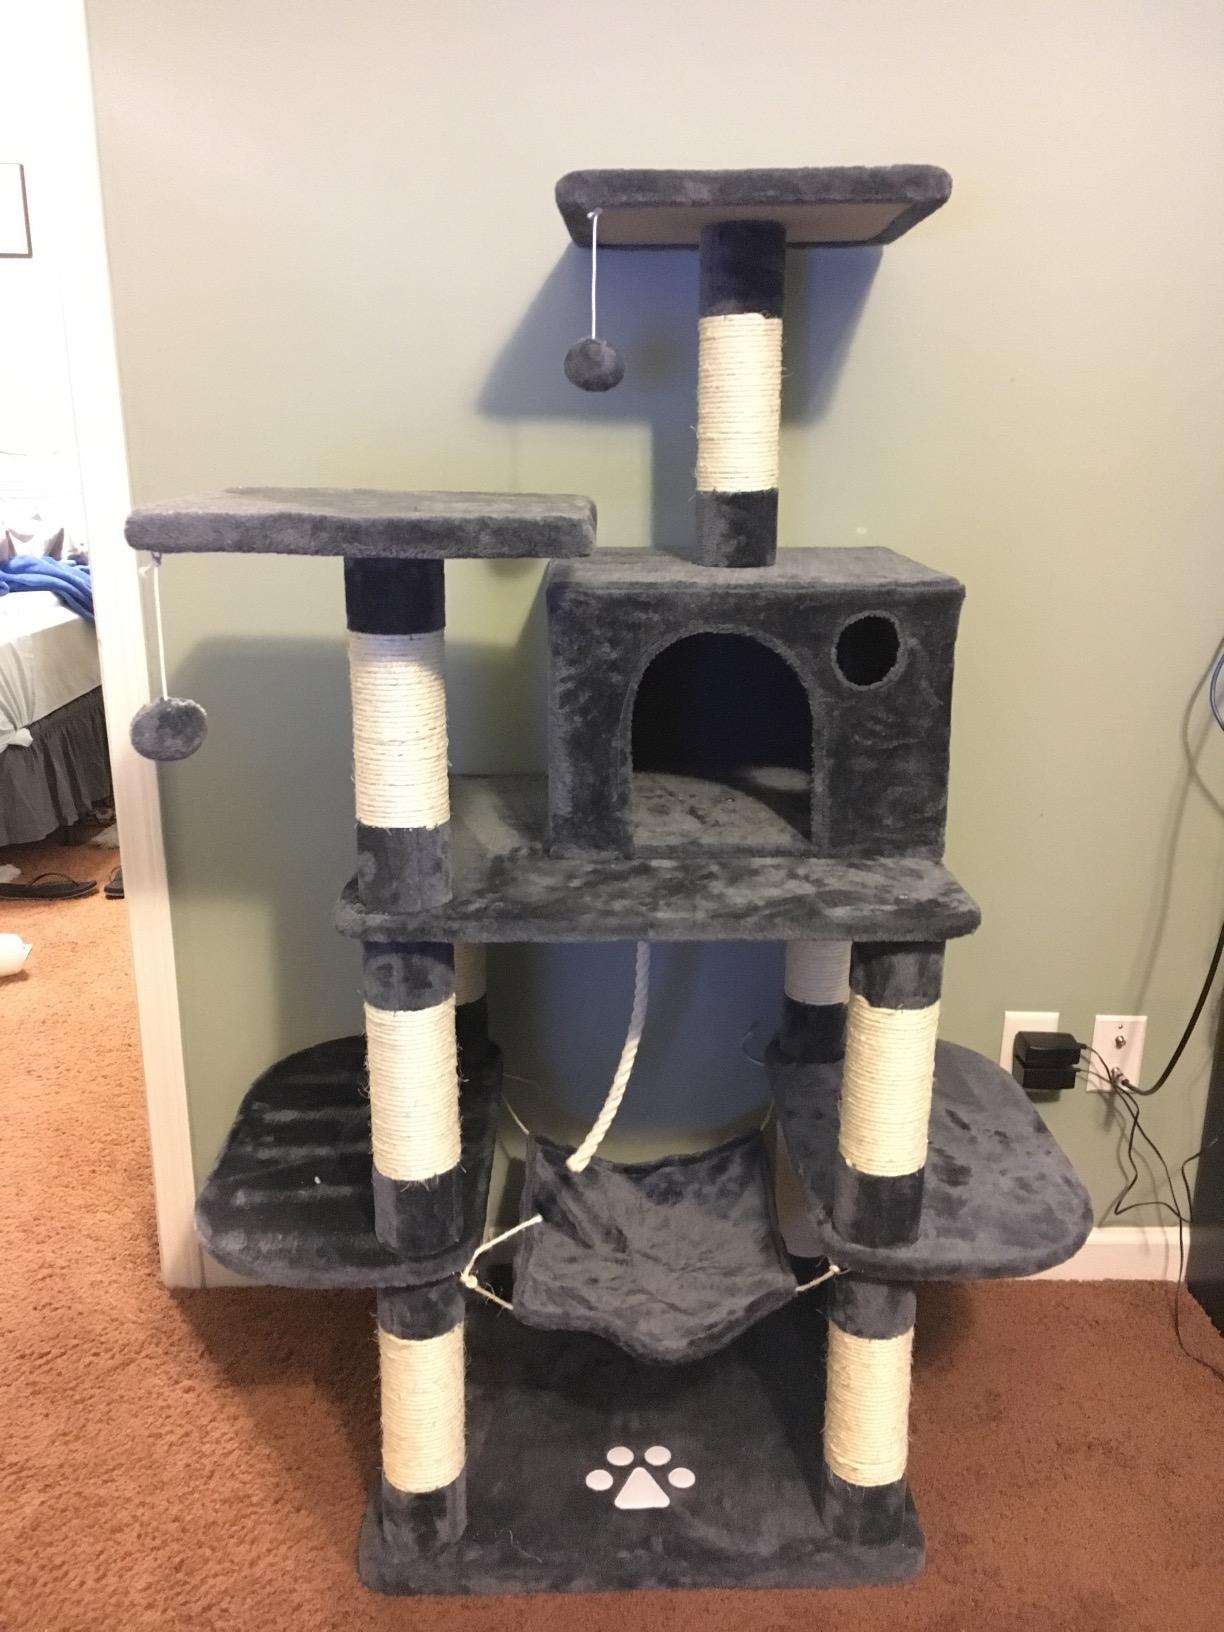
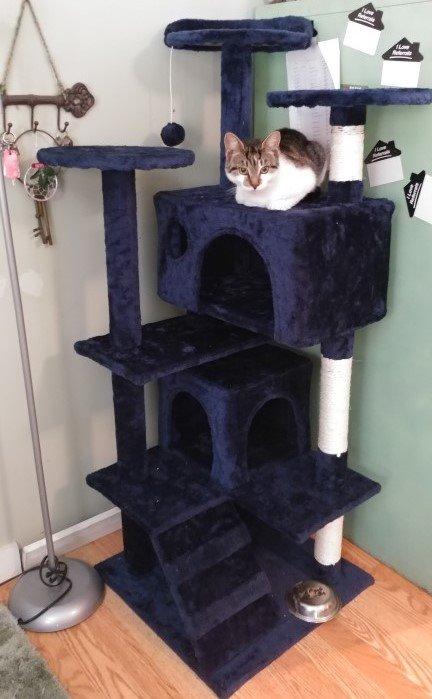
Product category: items_cat tree
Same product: no